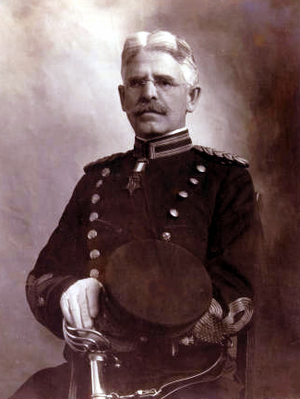
Le Commandant du Bureau de la Garde nationale dirige le National Guard Bureau et est par conséquent l'officier le plus haut gradé de la Garde nationale américaine, un des services des forces américaines qui constitue sa réserve et dont les effectifs sont répartis entre les branches de l'Air Force et de l'Army. L'actuel CNGB est le général Joseph L. Lengyel.